Siete canciones populares españolas

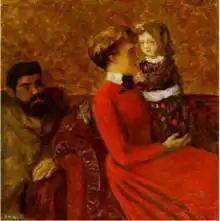
The Godebski family

The set was dedicated to Madame Ida Godebska, a patron of music who Falla met while living in Paris. Falla returned to Spain in 1914 and in January the following year the work was premiered at the Ateneo in Madrid by Luisa Vela with Falla at the piano. Luisa Vela was a well known zarzuela singer of the time who had sung in the Spanish premiere of "La vida breve" the previous year.